List of Serbia Davis Cup team representatives

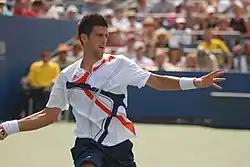
Novak Đoković

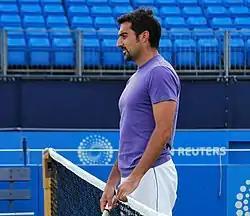
Nenad Zimonjić

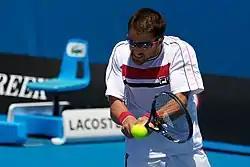
Janko Tipsarević

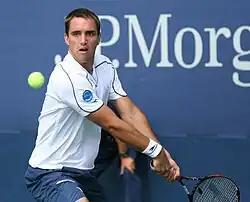
Viktor Troicki

The following players have received the ITF Commitment Award from the International Tennis Federation for their long-standing dedication to representing their country in the Davis Cup.